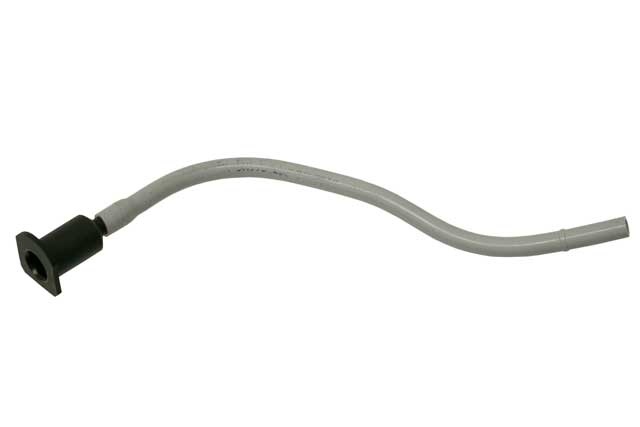
MAP Sensor Hose
Brand: MINI
MAP Sensor Hose Warranty: 24 Months
Category: Vehicles & Parts > Vehicle Parts & Accessories > Motor Vehicle Parts > Motor Vehicle Sensors & Gauges > Manifold Absolute Pressure (MAP) Sensors